Paar (film)

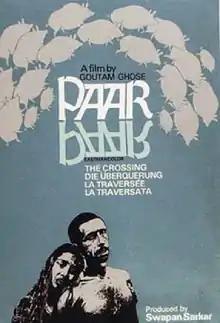
Poster

Paar (translation: "The Crossing ") is a 1984 Indian Hindi-language film directed by Goutam Ghose and produced by Swapan Sarkar. The film stars Shabana Azmi, Naseeruddin Shah and Om Puri. Naseeruddin Shah won a Volpi Cup for his role as Naurangia. The film was based on Bengali story "Paari" by Samaresh Basu.